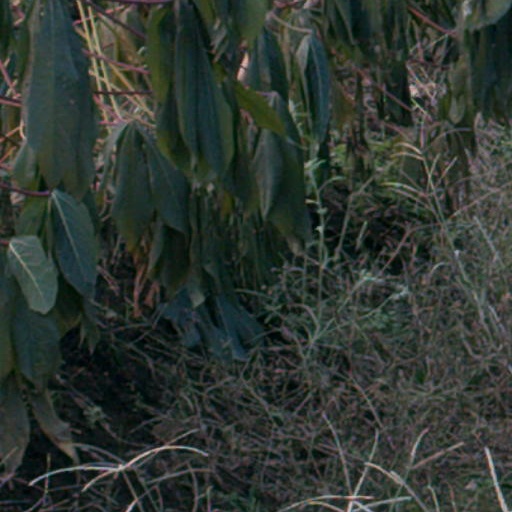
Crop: cassava